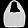
Label: Bag